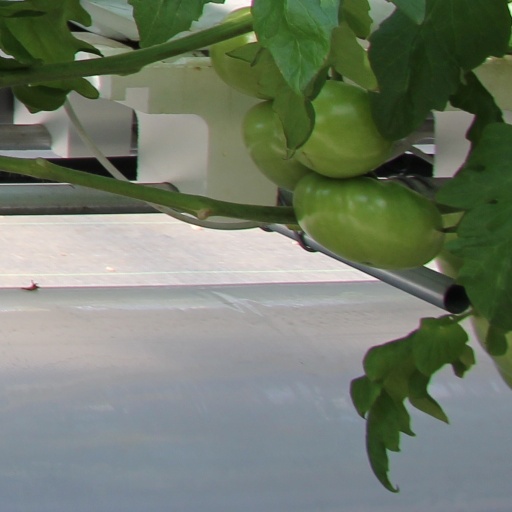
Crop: tomato